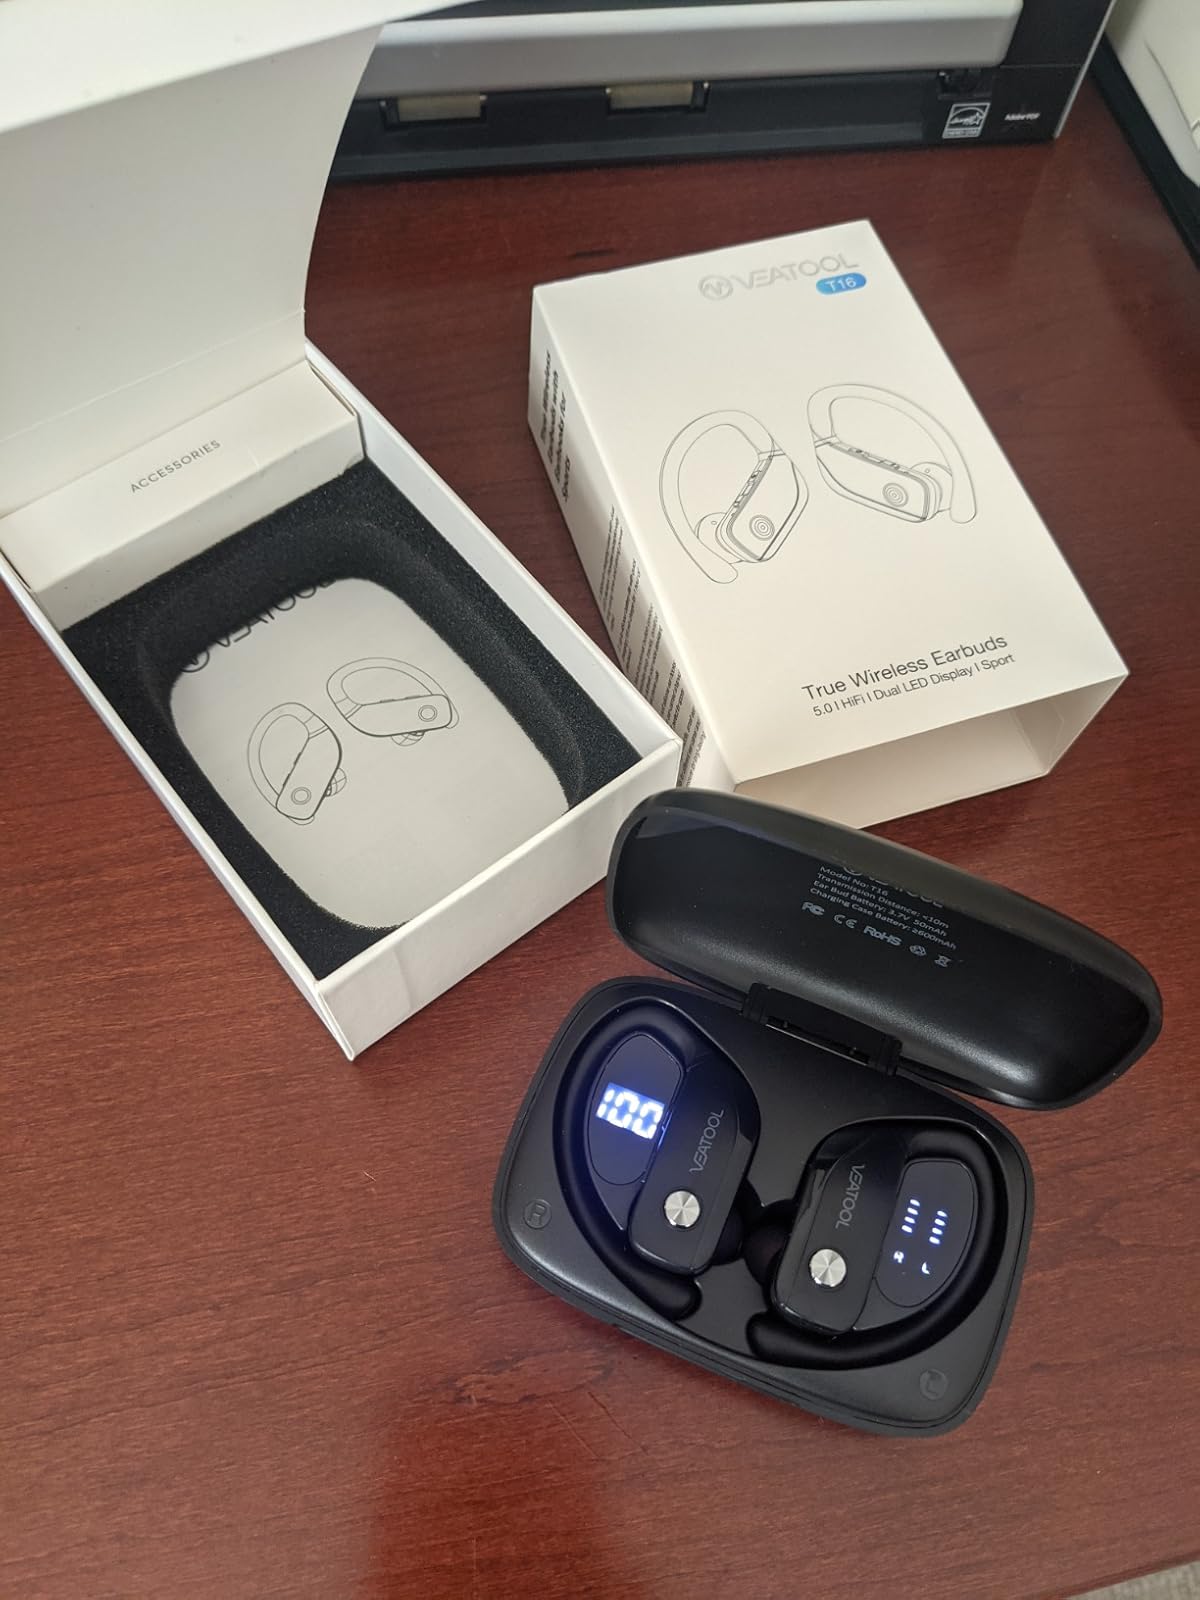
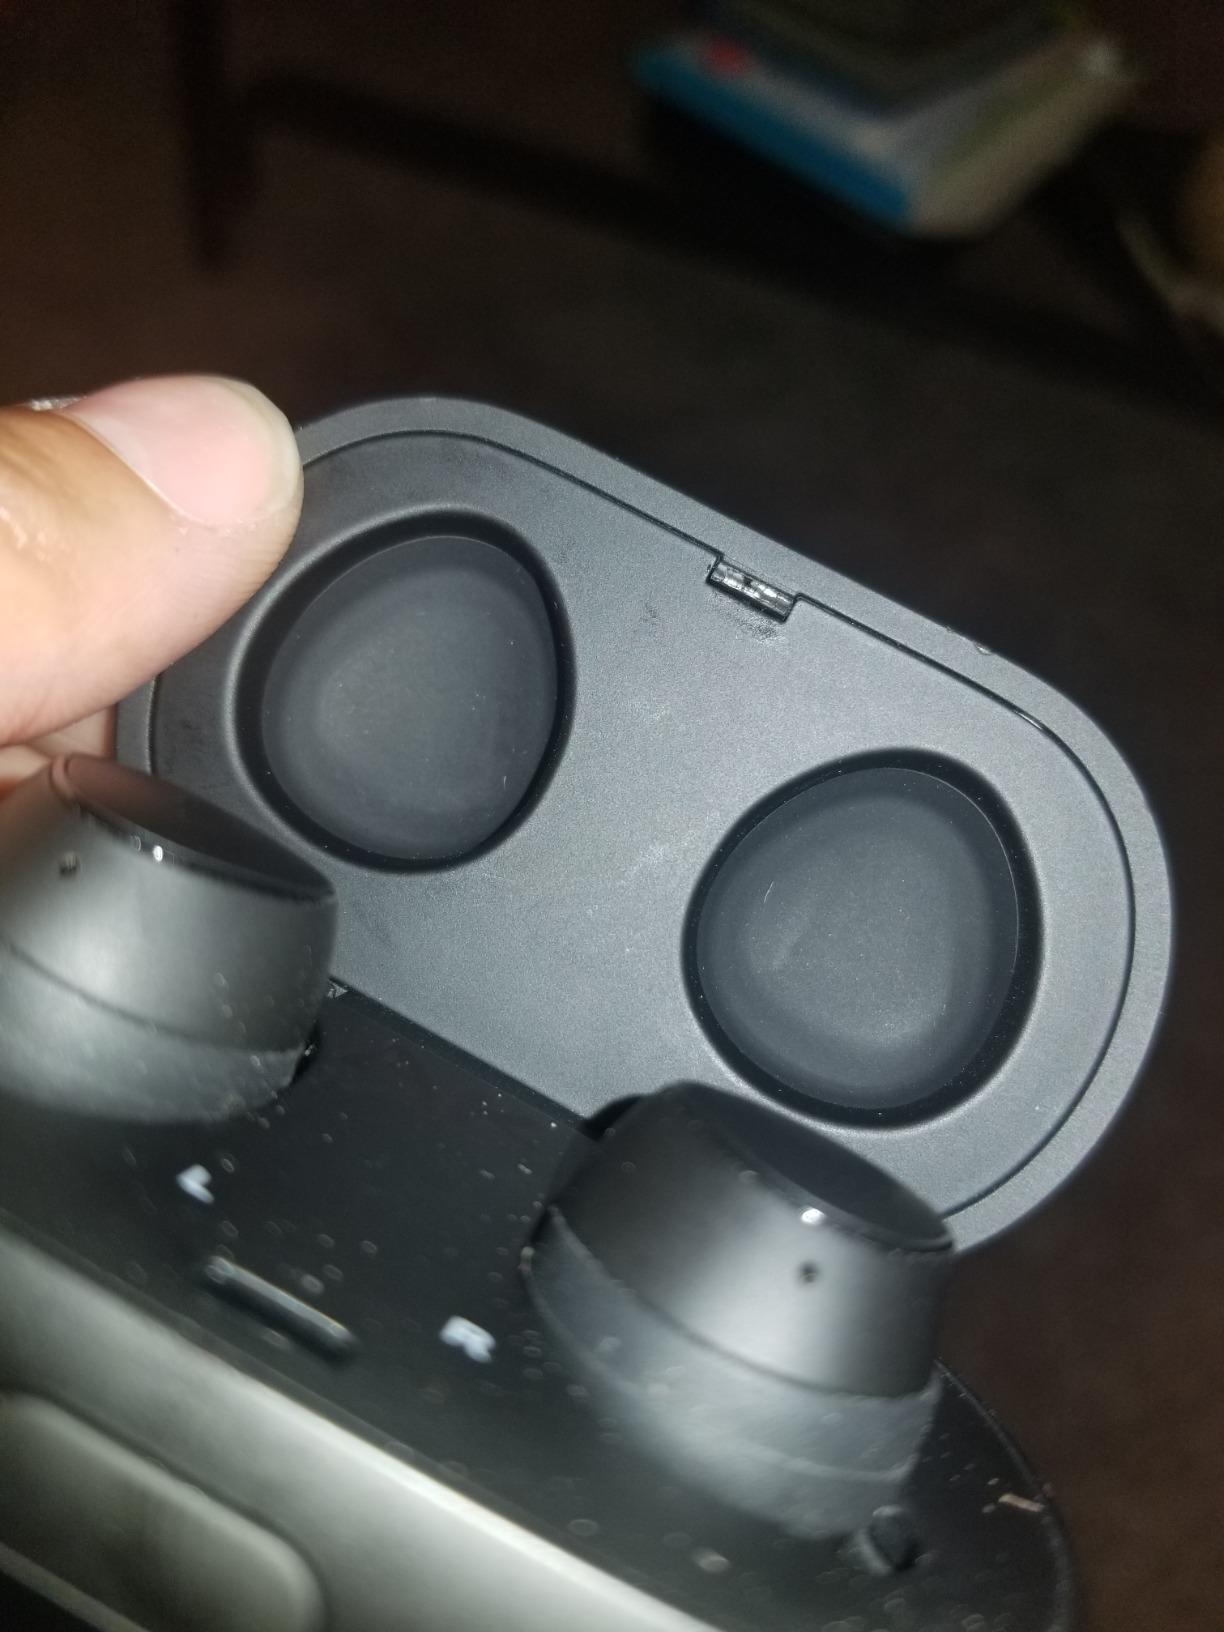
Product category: earbuds
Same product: no